King Kong Encounter

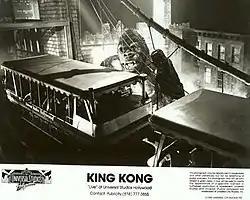
Photograph from Universal Studios Hollywood's publicity department.

King Kong (better known as "King Kong Encounter" and also known as "Kongfrontation" during opening and "King Kong: The Ride") was an attraction formerly part of the Studio Tour at Universal Studios Hollywood in Los Angeles. The attraction was based on the 1976 King Kong film and served as a basis for a stand-alone Kongfrontation, a former attraction at Universal Studios Florida. The scene, located amongst the New York Street backlot sets in the heart of the studios, was destroyed in the 2008 Universal Studios fire and was replaced by , which was opened on July 1, 2010.